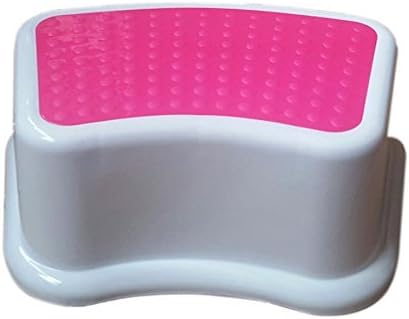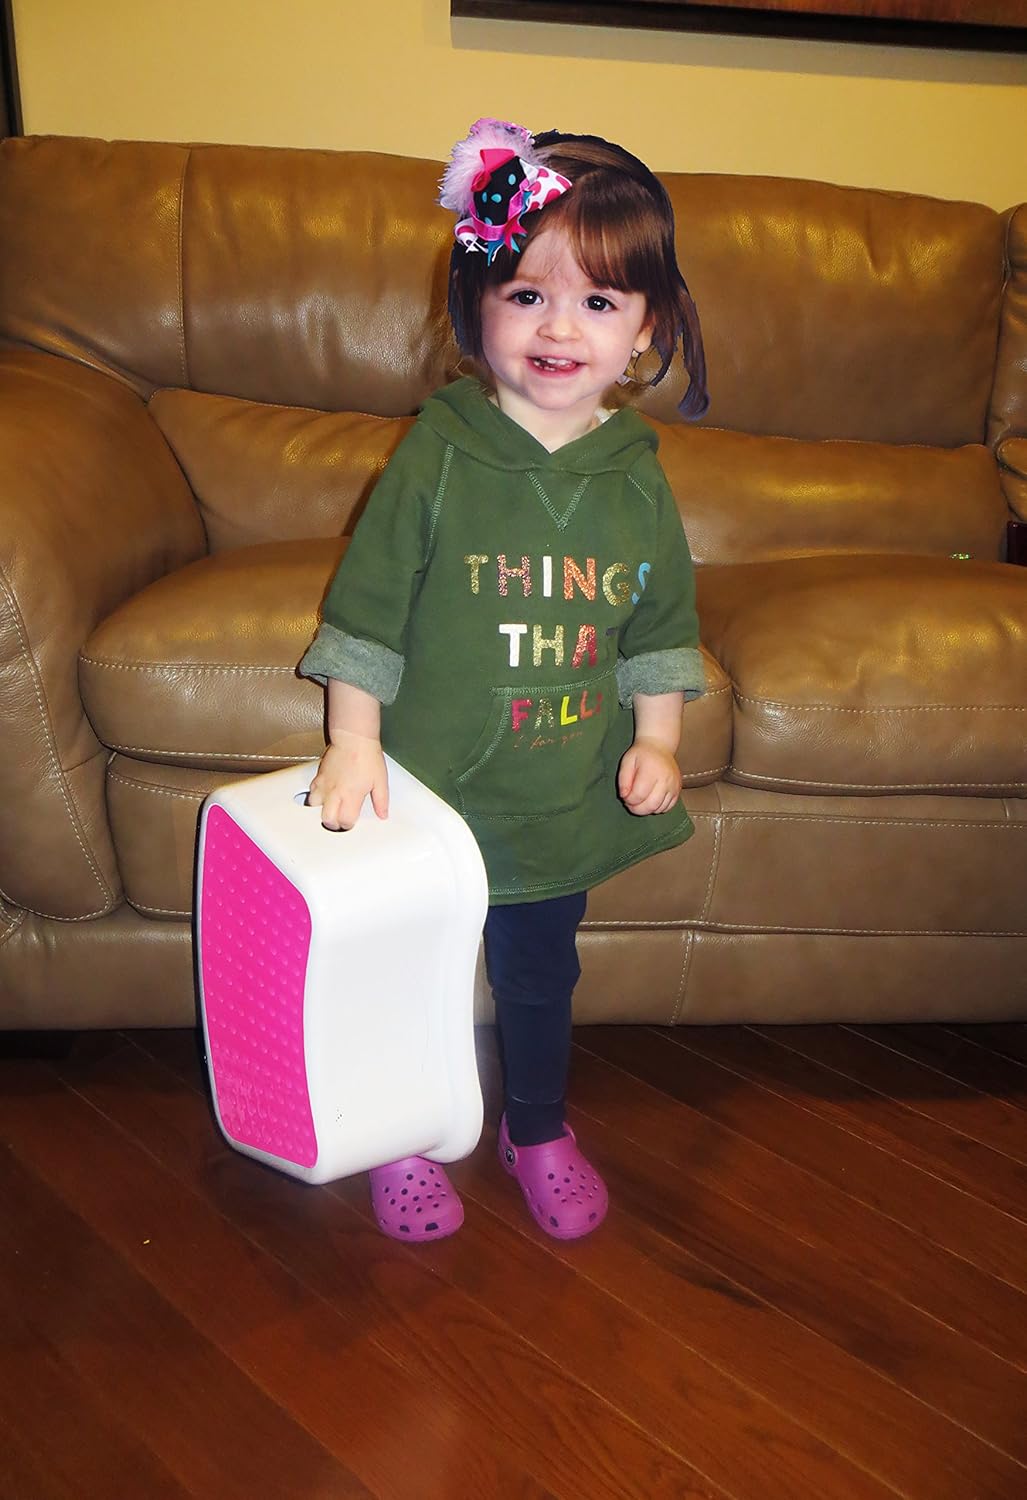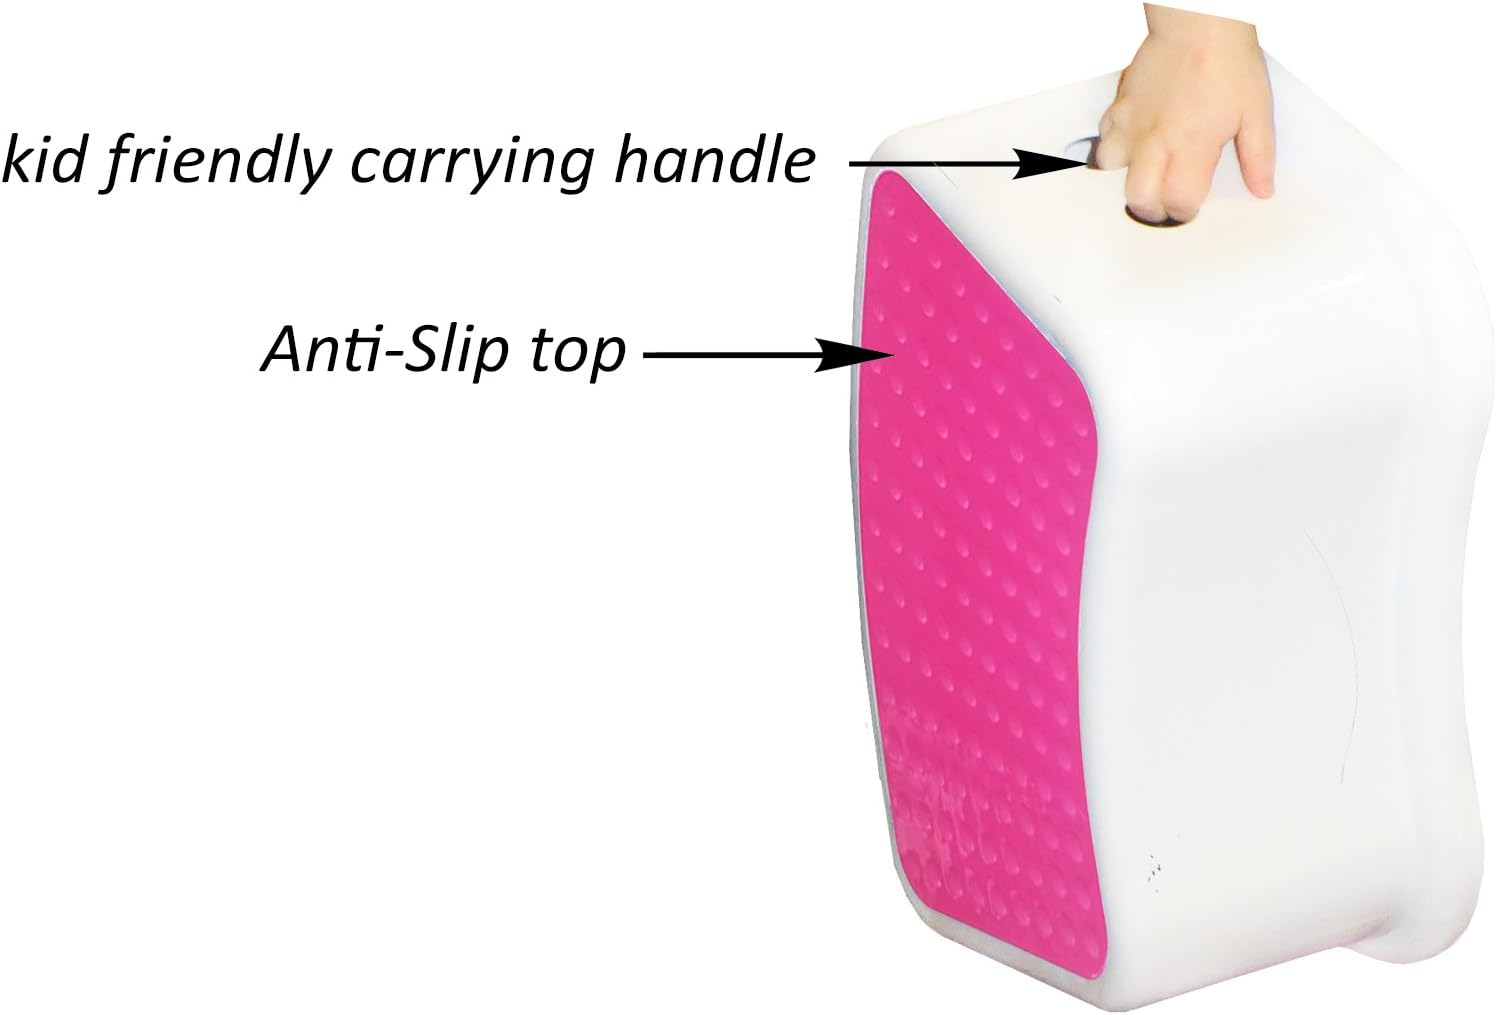
Kids Best Friend Girls Pink Step Stool, Ideal Gift, Take It Along in Bedroom, Kitchen, Bathroom and Living Room. Great for Potty Training
Category: Toys & Games
This "Kids Best Friend Take It Along Girls Pink Stool" is perfct for kids and toddlers of all ages. It can and will support even older kids! It is perfect for what you need it, will serve your kids in reaching high places including a sink to wash his or her hands or to brushing teeth and especially for potty training. With the easy to wash off material it is made of and the non skid rubbers protecting it from all sides will allow it to become wet and still not slip or slide. These stools stack very nicely one on top of each other, so go ahead and buy this along with one of our other colors like Blue,Green and Purple and it will serve the whole family at once and when they are done you just stack them nicely and they store beautifully.
Features: Perfect Stool for potty training, for use in bedroom, bathroom, kitchen and living room | Sturdy, comfortable and safe stool for children all ages | Anti-Slip top will prevent your child from slipping and falling | Anti-Slip grips at the bottom of the stool will keep it sturdy, preventing slipping | Will support your toddler as well, has a max load of over 70 LBS, With a height of just over 5 inches it will work perfectly for potty training your 2 year old